Barbizon 63

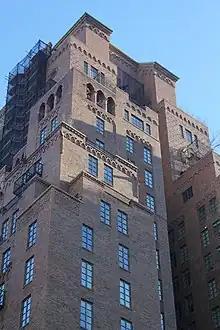
Facade of the upper stories

The four corners of the building are designed in a manner similar to turrets. On the 63rd Street elevation, the five center bays are set back above the second story, while the outermost three bays continue upward as "corner pavilions". In the center bay of each corner pavilion, there is an angular brick-and-stone balcony above the third story. Similar decorations are present on the corner pavilions of the Lexington Avenue elevation. The east and south elevations are asymmetrical. The light court at the center of the south elevation measures five bays wide and six bays deep; this splits the south elevation into a western wing measuring three bays wide and an eastern wing measuring four bays wide. The north, east, and west elevations all have six setbacks. On these elevations, the intermediate stories contain cruciform niches and projecting bricks, while the setbacks are marked by arched Gothic Revival–style corbel tables and trellises.